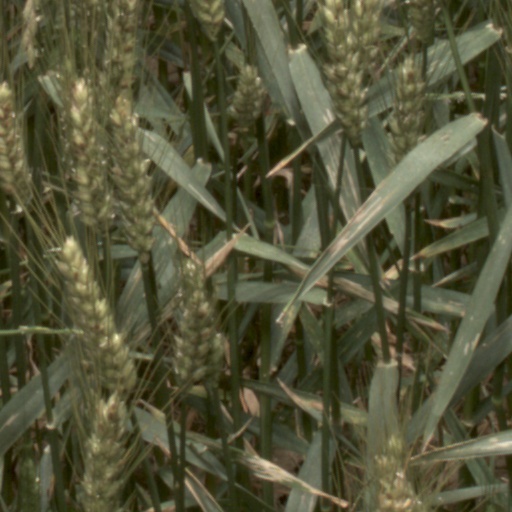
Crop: wheat